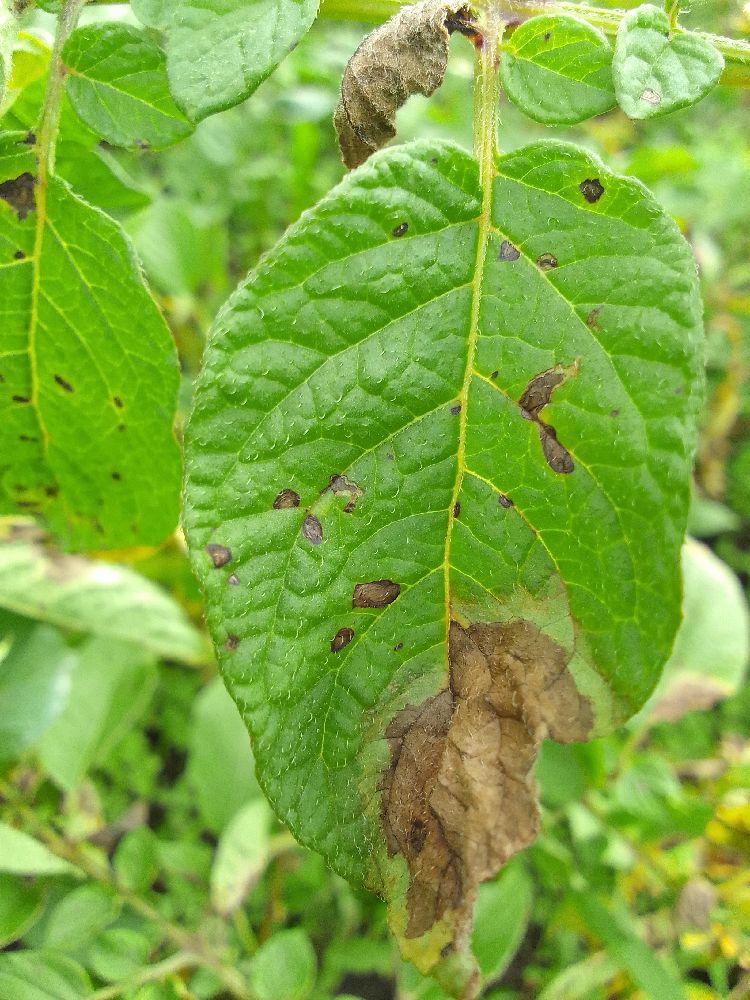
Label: Late blight